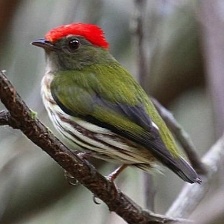
Species: STRIPPED MANAKIN
Scientific name: MACHAEROPTERUS REGULUS